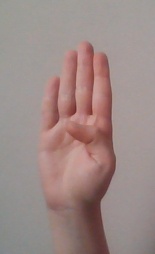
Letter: kaaf